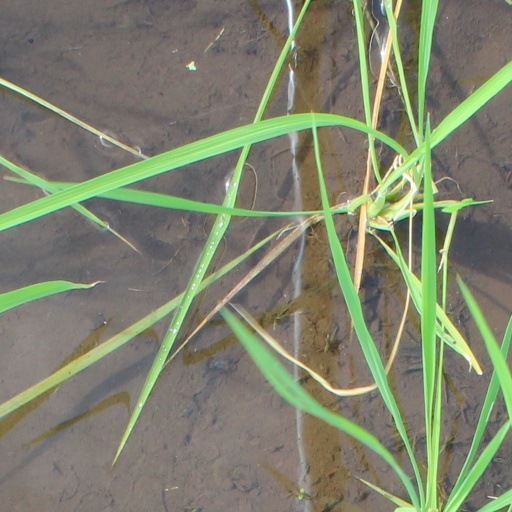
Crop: rice